Aleksandr Maksimov (ethnographer)

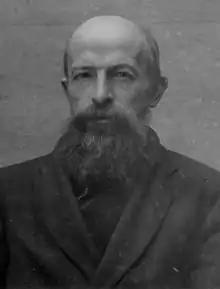

Aleksandr Nikolayevich Maksimov (13 August 1872 – 24 April 1941) was a Soviet ethnographer who focused on the history of the family, the clan and the economy.